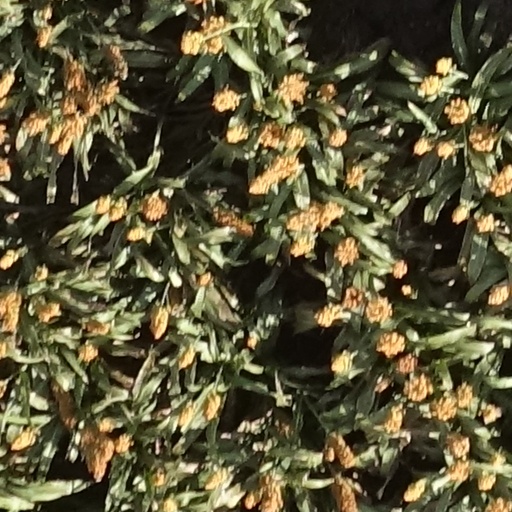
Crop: sorghum